History of LSU Tigers football

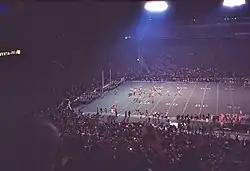
LSU vs. Tulane, 1973

In 1972, number 6 LSU survived an upset bid from unranked Ole Miss in Tiger Stadium by winning the game on a touchdown pass from quarterback Bert Jones to running back Brad Davis. Ole Miss fans say the 1972 contest featured a few seconds of free football. The Tigers trailed the Rebels 16–10 with four seconds to play. After a lengthy incompletion by Jones, the game clock still showed one second remaining. The Tigers used the precious second to win the game on the last play, 17–16. A song was written to commemorate the game, called "One Second Blues", which is featured on the album "Hey Fightin' Tigers". The alleged home-clock advantage inspired a sign at the Louisiana state line, leaving Mississippi, reading, "You are now entering Louisiana. Set your clocks back four seconds." For that year, the Ole Miss yearbook reported the score for the game as "Ole Miss 16, LSU 10 + 7 ".